Lewis Hodges

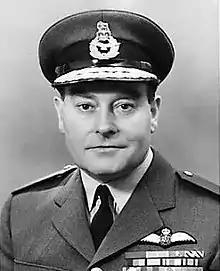

Air Chief Marshal Sir Lewis Macdonald Hodges, (1 March 1918 – 4 January 2007) was a pilot for Special Operations Executive (SOE) in the Second World War, and later achieved high command in the Royal Air Force and NATO.